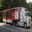
Label: truck